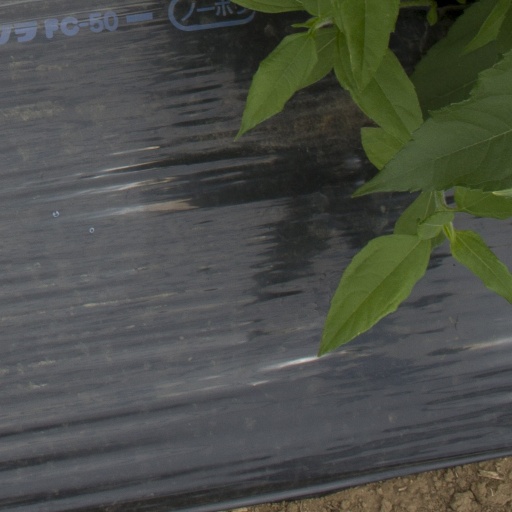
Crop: Jerusalem artichoke